Ringen

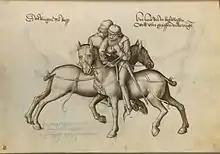
First plate of the mounted grappling ("Ringen zu Ross") section in Hans Talhoffer (1467)

Several manuscripts detail grappling techniques for mounted combat or "Rossfechten".